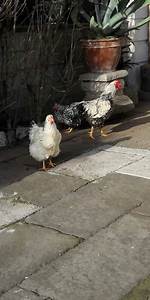
Label: chicken